Samedi Soir on Chante

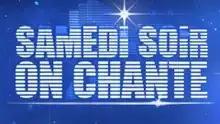
Program logo

Samedi Soir on Chante (literally "Saturday Evening We Sing") is a French musical television and radio program hosted by Estelle Denis, directed by Pascal Duchêne and broadcast simultaneously on the television channel TF1 and the radio stations RFM (first episode) and RTL (second episode).